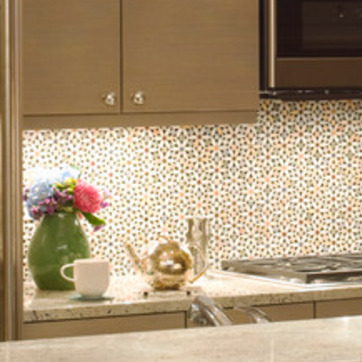
Material: tile